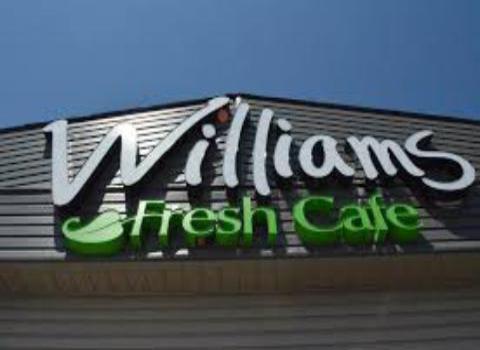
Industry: Food